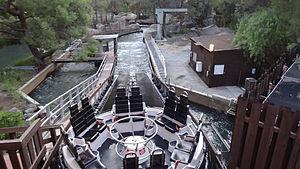
Canada's Wonderland ouvert au public le 23 mai.